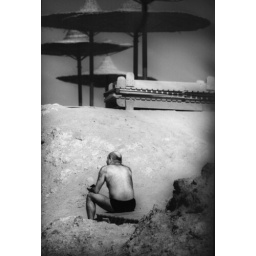
Man with hairy back sitting on the beach in Sharm el Sheikh, Egypt.DIY scan from DIY print.